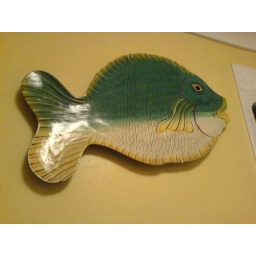
Wooden fish in my bathroom